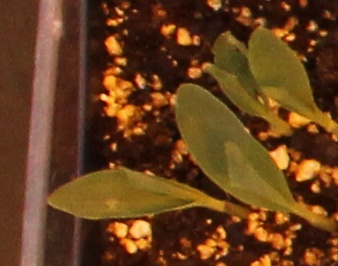
Label: Corn